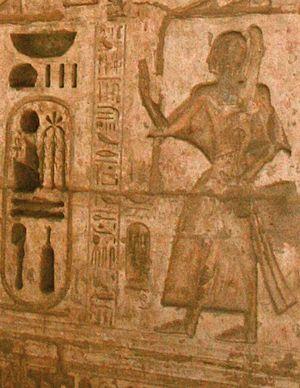
Ramsès VIII est le septième pharaon de la XXᵉ dynastie du Nouvel Empire d'Égypte antique. Il est le souverain le plus obscur de cette dynastie. Son origine exacte reste encore sujette à discussion entre les spécialistes. Pour certains égyptologues, dont Nicolas Grimal, il est le fils de Ramsès III et de la reine Tiyi. Pour d'autres, il est le petit-fils de celui-ci, par un de ses deux fils, soit le prince Penteouaret, soit, comme le propose Christian Leblanc, le prince Sethherkhepshef et il aurait porté le même nom que son père. Cette hypothèse de Leblanc vient de la représentation des défilés de princes à Médinet Habou, Sethherkhepshef y est représenté en quatrième place.